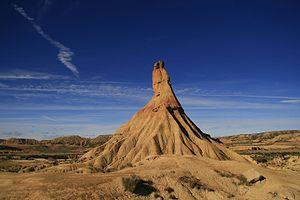
Le désert des Bardenas Reales est une vaste zone aride de 42 000 ha située au sud-est de la Navarre entre Tudela et Carcastillo. Cette réserve naturelle présente une végétation particulière ainsi que des formations rocheuses impressionnantes dues à l'érosion, phénomène ici récurrent, dont le Castil de tierra est la manifestation la plus emblématique. Les massifs du Rallon et de la Pisquerra est composé de badlands donnant véritablement aux randonneurs qui les parcourent l'impression d'évoluer dans les paysages mythiques de l'Ouest américain comme Monument Valley.